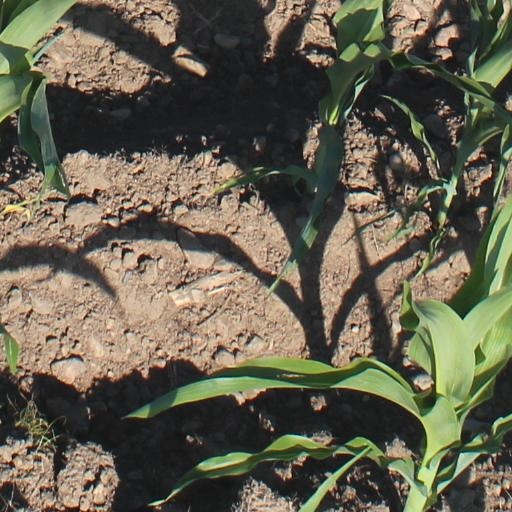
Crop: maize; corn